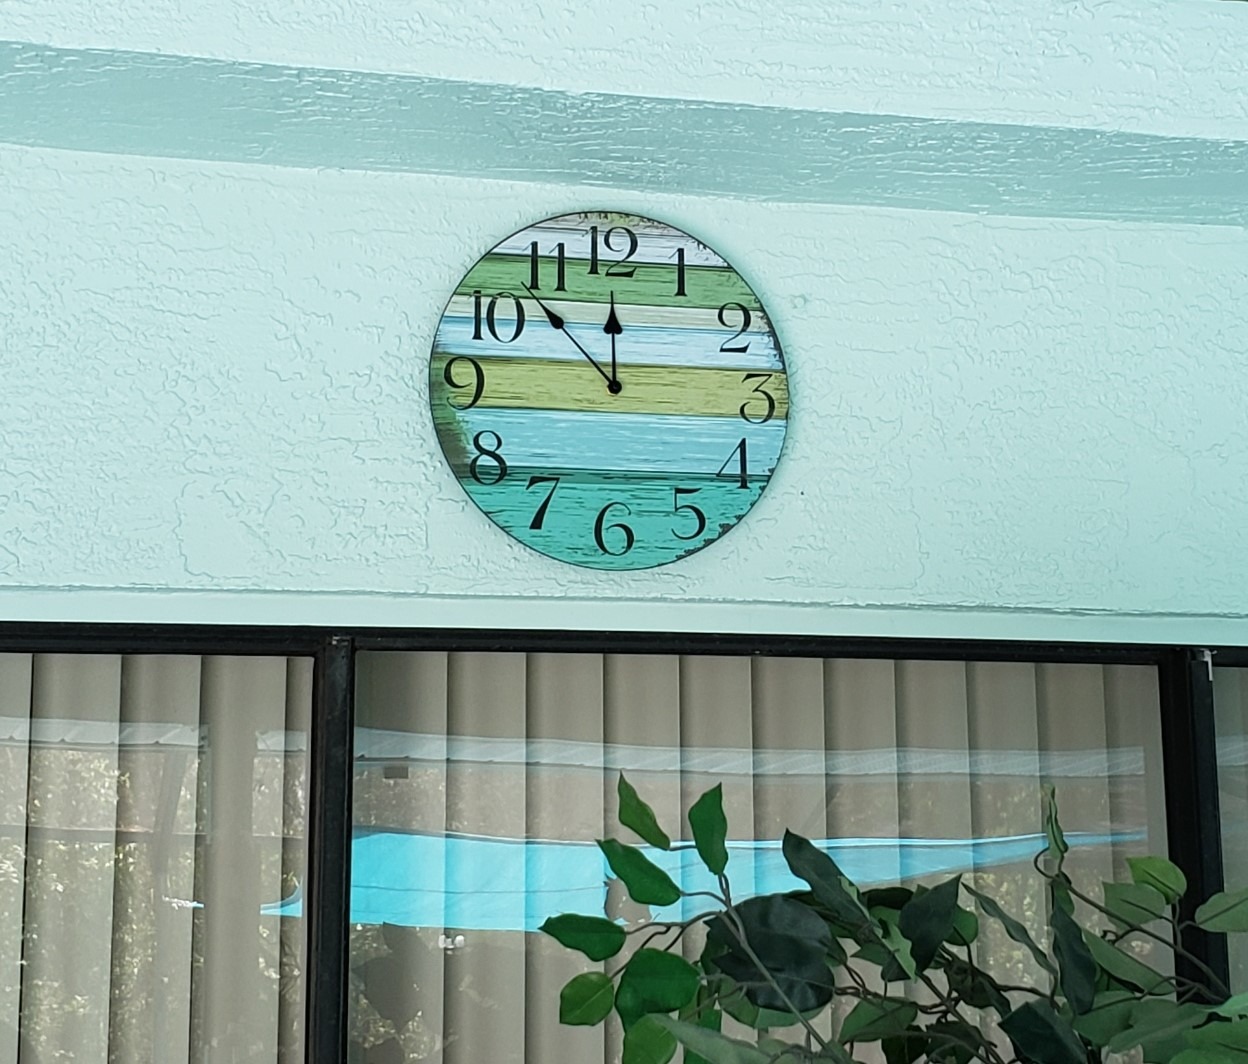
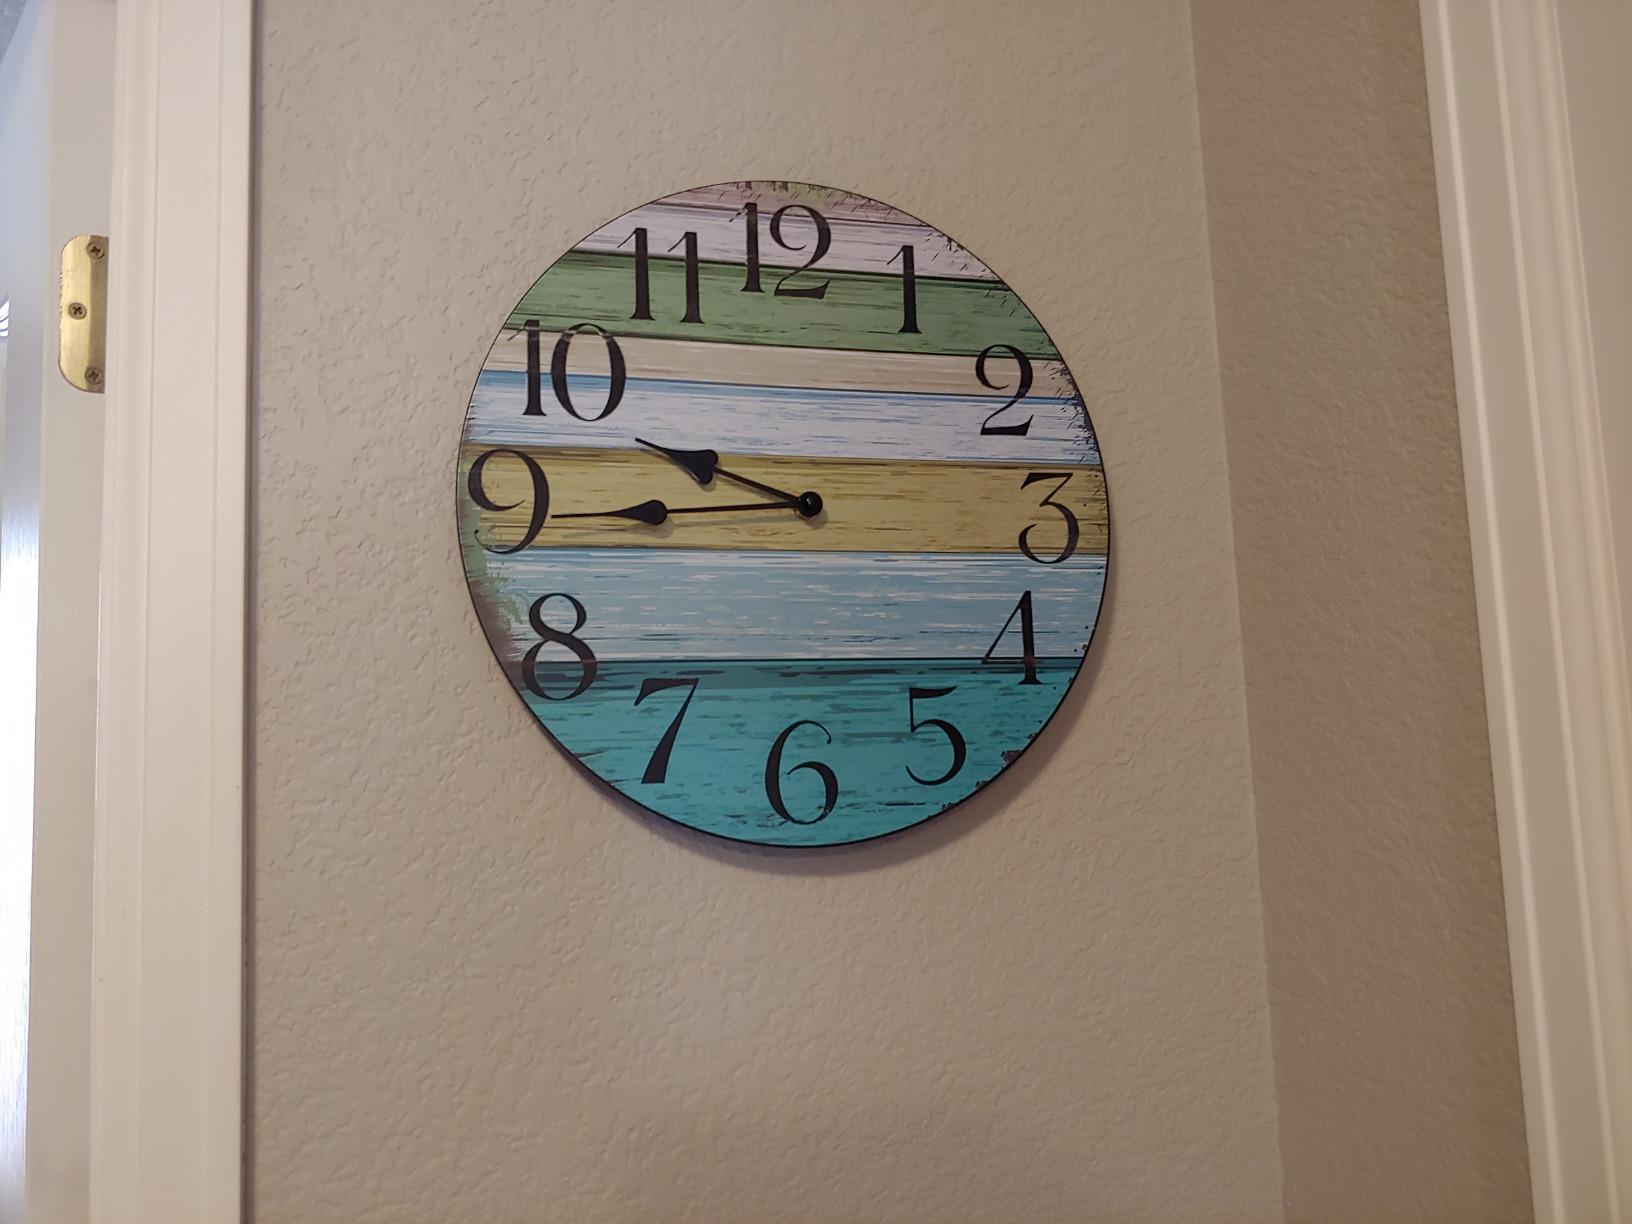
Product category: clock
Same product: yes